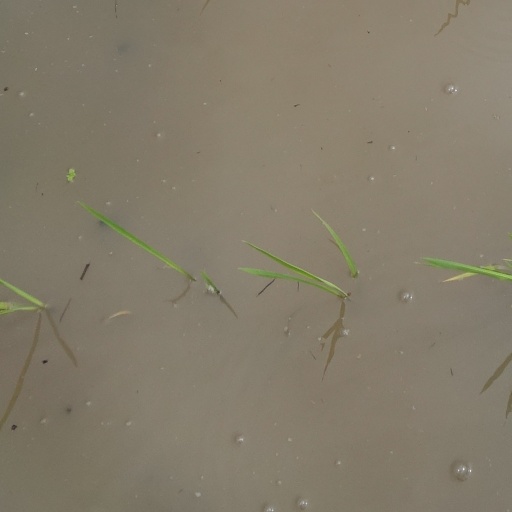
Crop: rice